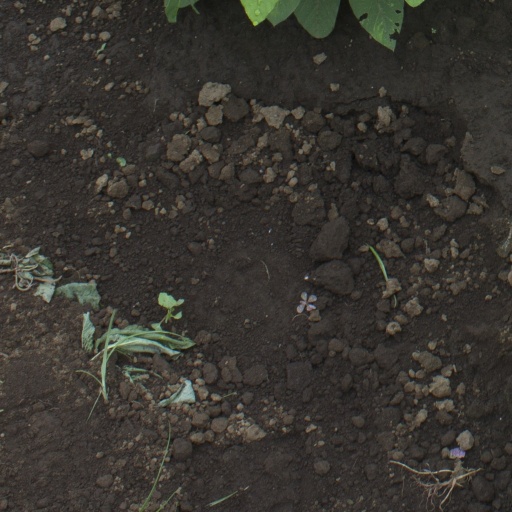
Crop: soybean